Economy of Turkey

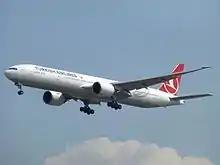
Turkish Airlines, flag carrier of Turkey, has been selected by Skytrax as Europe's best airline for five years in a row (2011–2015). With destinations in 129 countries worldwide, Turkish Airlines is the largest carrier in the world by number of countries served .

Turkey's economy resumed its growth between 2009 and 2013, which was followed by a period of stagnation and recession between 2014 and 2020. Turkey's GDP began to recover and grow again in the period between 2020 and 2024.